Orson Hyde

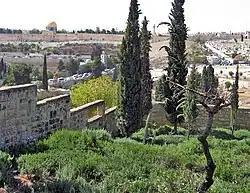
The Orson Hyde Memorial Garden, in Jerusalem

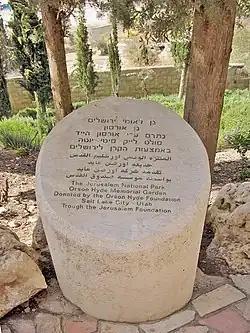
Stone marker at the Orson Hyde Memorial Garden in Jerusalem

As early as 1832, when he was a newly baptized member of the church eager to know the will of the Lord, Hyde sought direction from Joseph Smith, whom he considered to be a prophet. In a blessing Hyde received in 1832 at the hands of Smith, Hyde was told, “Thou shalt go to Jerusalem . . . and be a watchman unto the house of Israel; and by thy hands shall the Most High do a good work, which shall prepare the way, and greatly facilitate the gathering together of that people.”